Elisabeth Röckel

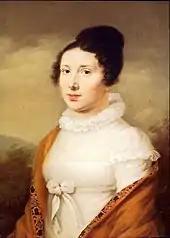
Portrait of Elisabeth Röckel by Joseph Willibrord Mähler, Düsseldorf, Goethe-Museum

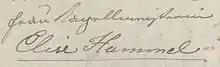
Letter from Anna Milder-Hauptmann to „Elise Hummel“, 1830 (fragment), Düsseldorf, Goethe-Museum

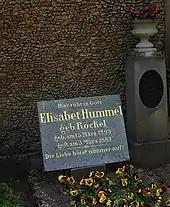
The grave of Elisabeth Hummel nee Röckel at Weimar's Historical Cemetery

Elisabeth Röckel (15 March 1793 – 3 March 1883) was a German soprano opera singer and the wife of the composer Johann Nepomuk Hummel.